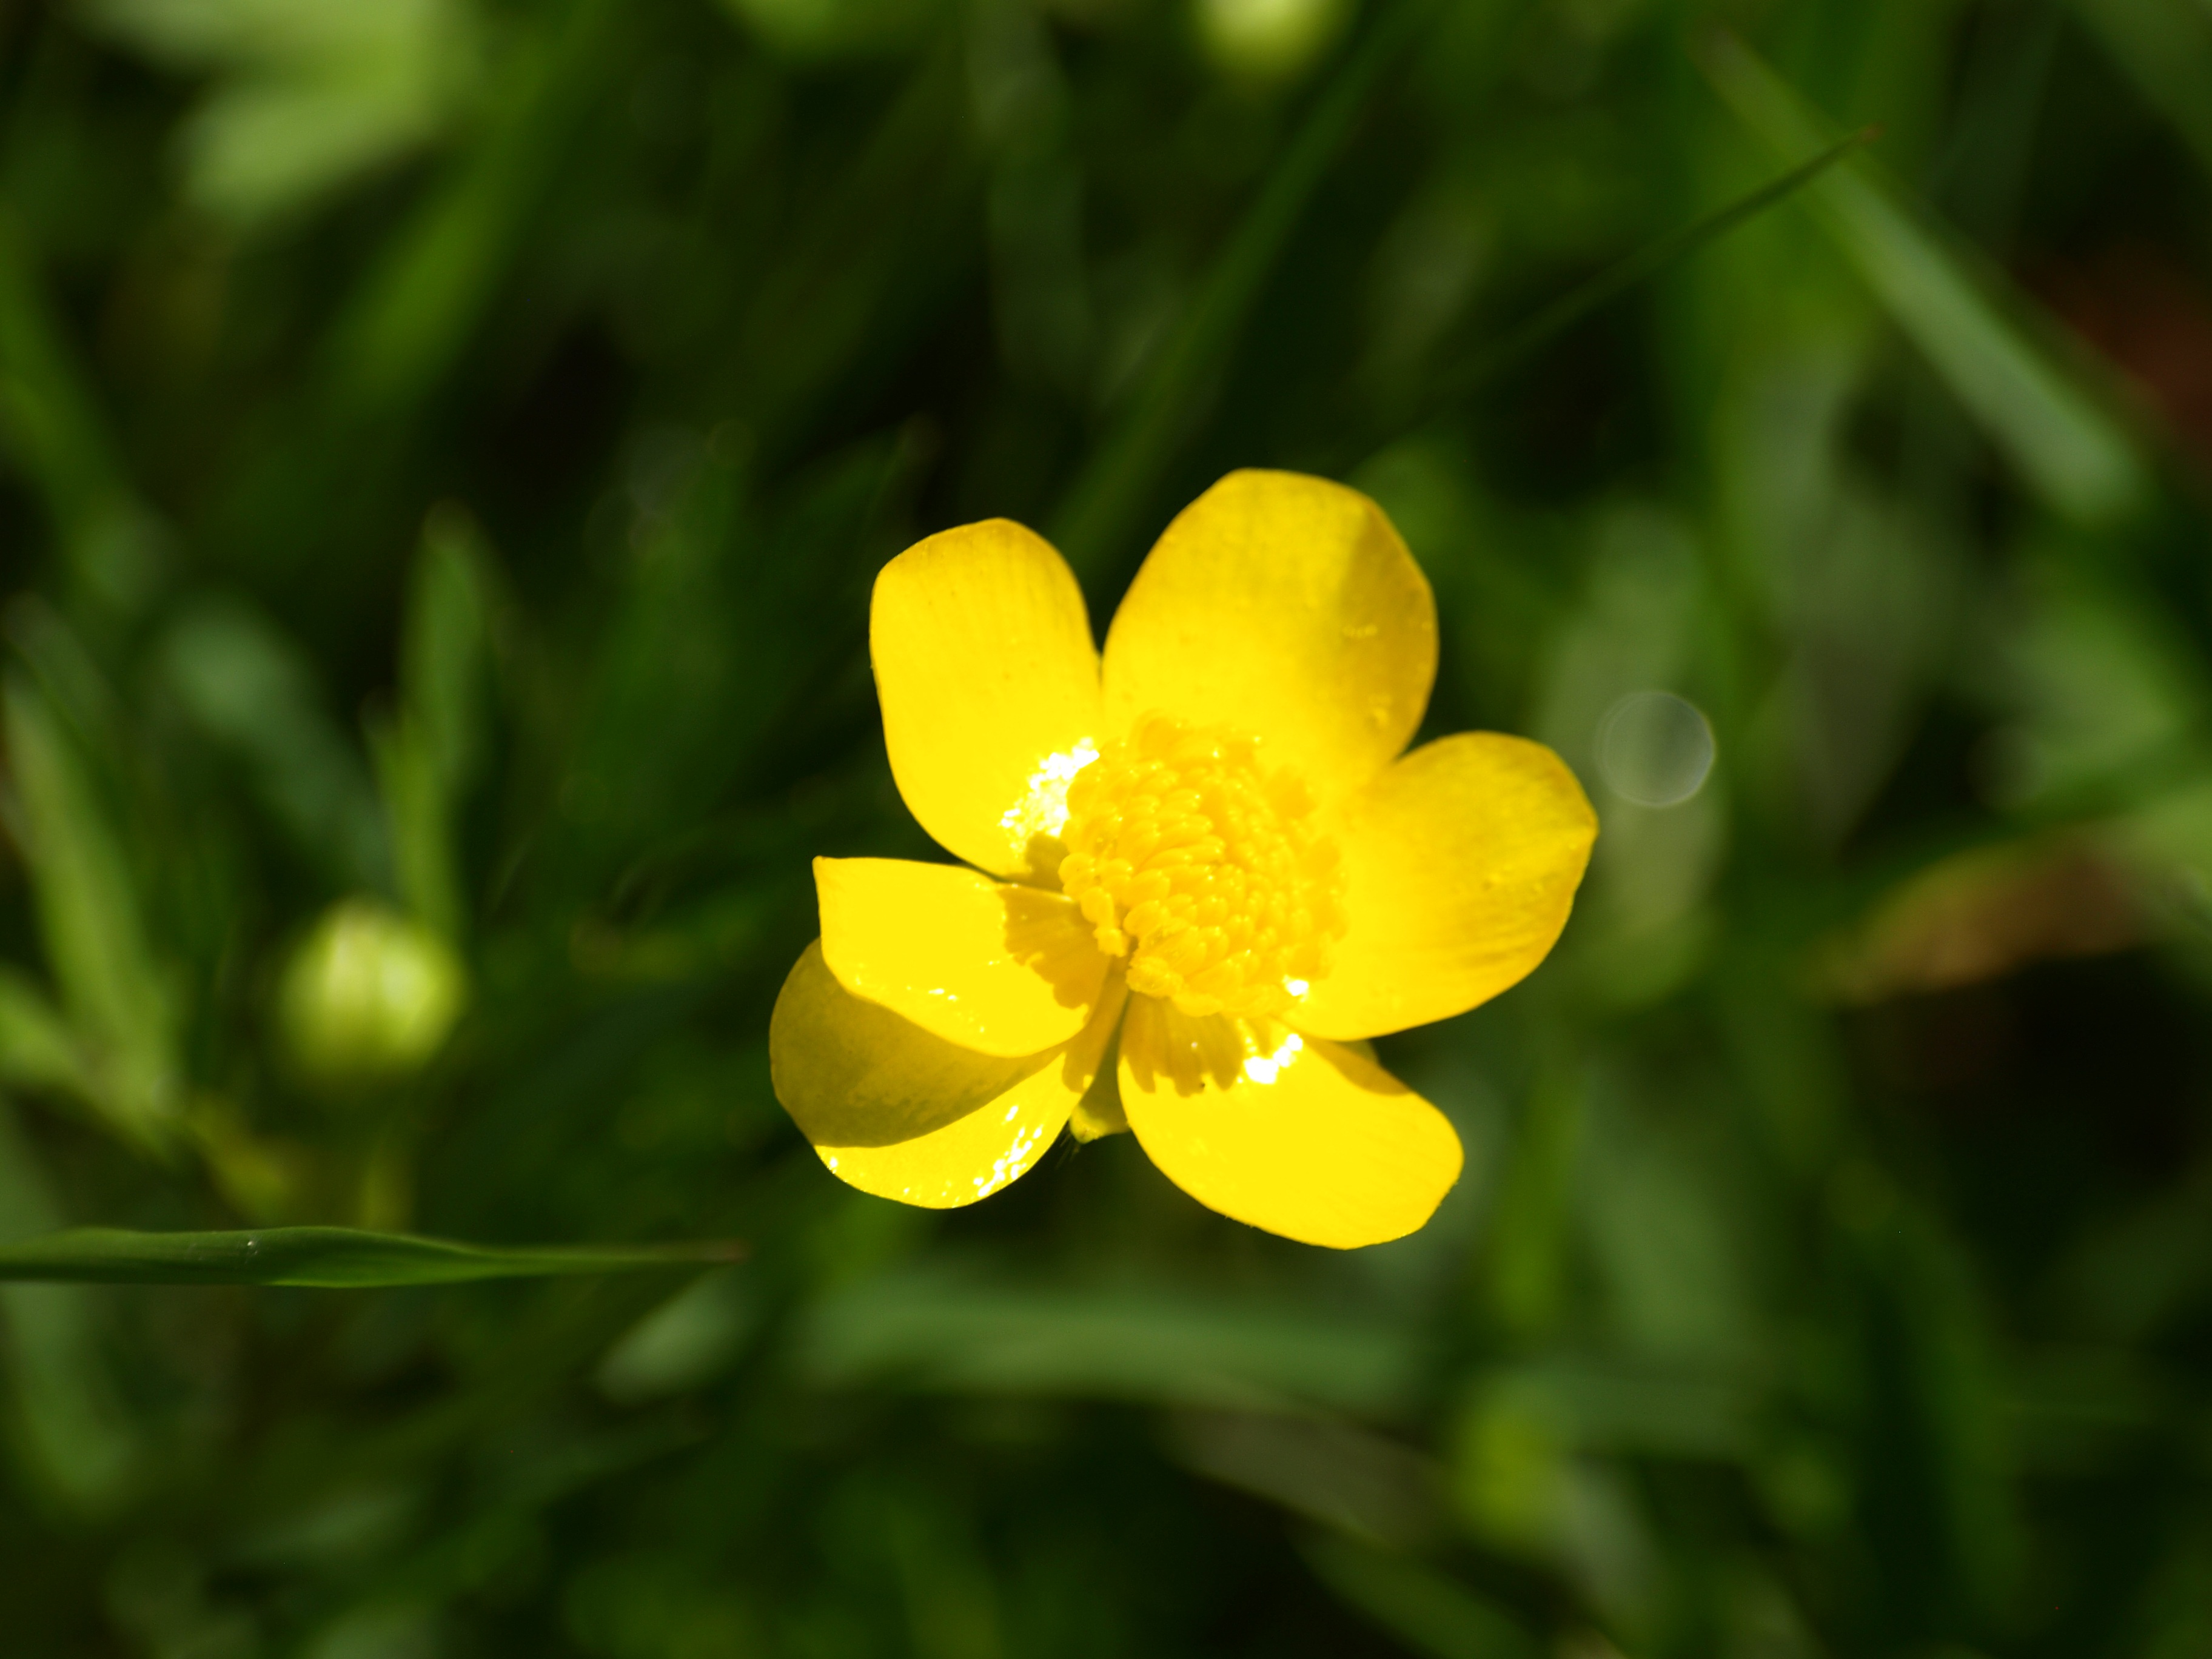
nature, grass, blossom, plant, meadow, flower, petal, bloom, green, botany, yellow, flora, wild flower, wildflower, weed, close up, pointed flower, buttercup, macro photography, flowering plant, land plant